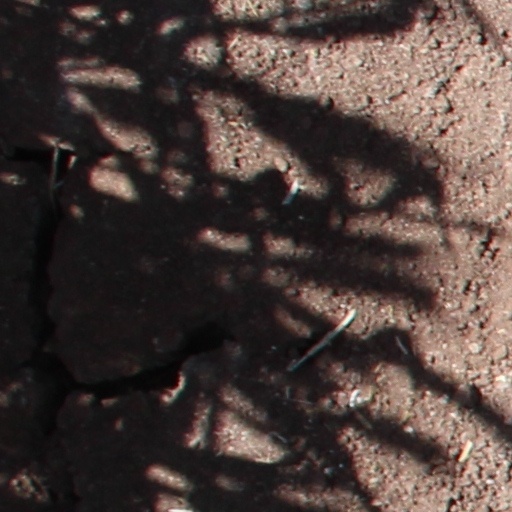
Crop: wheat